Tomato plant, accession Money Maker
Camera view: horizontal (90 deg, fisheye); turntable rotation: 330 degrees
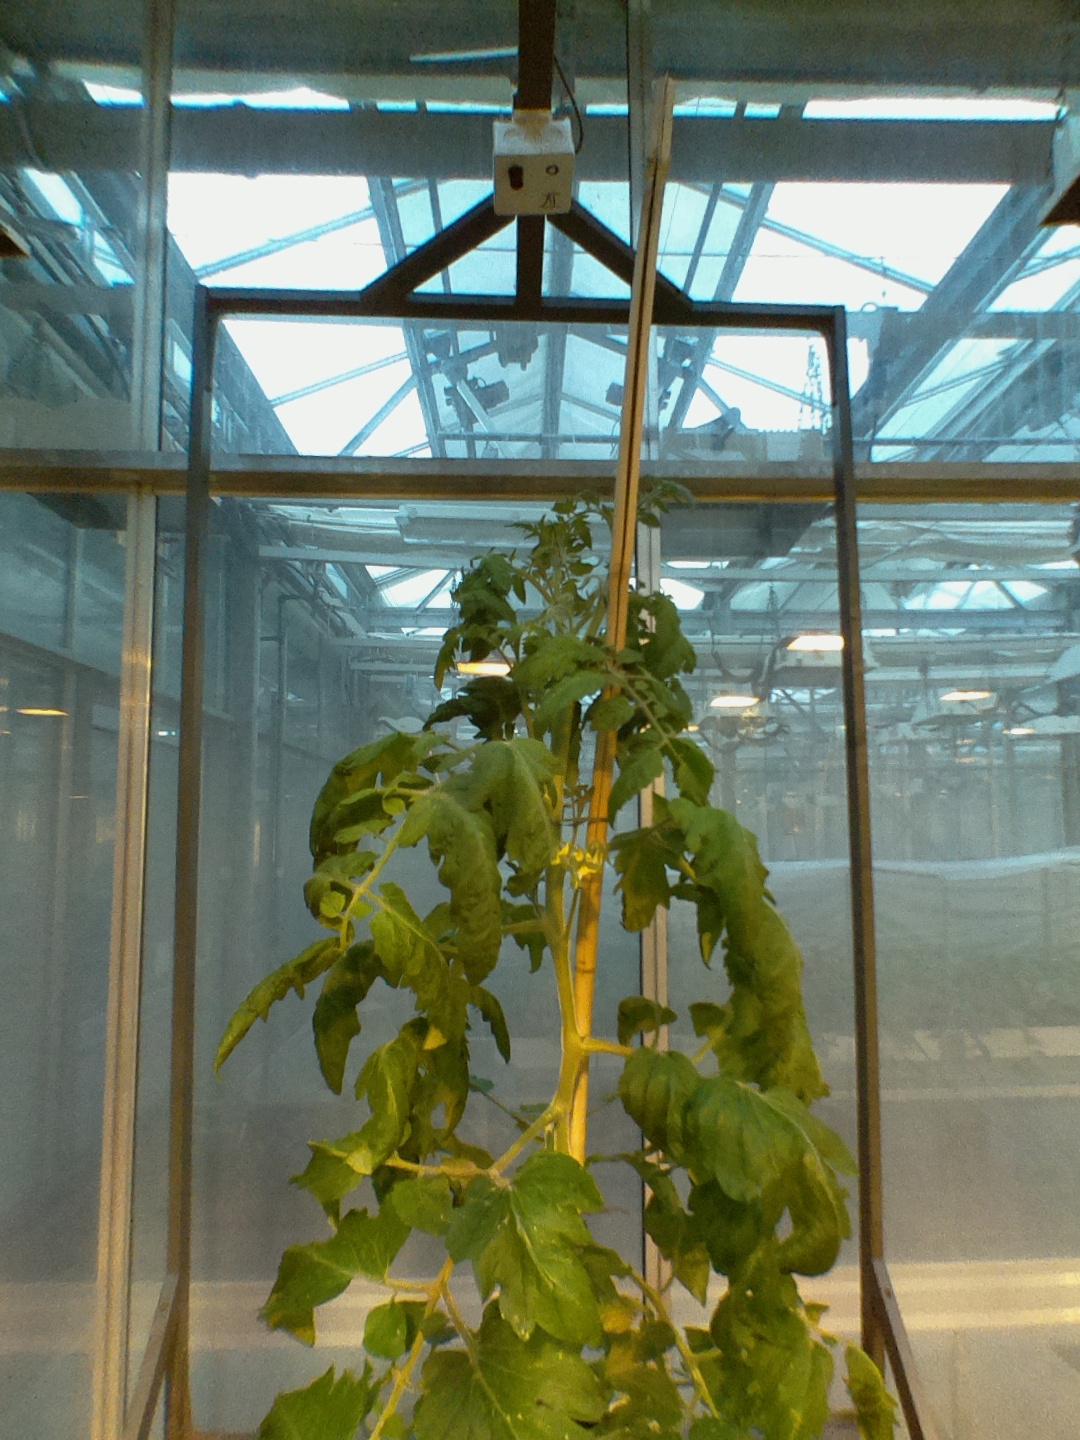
BBCH growth stage 70: Fruits at the main stem or branches visibles